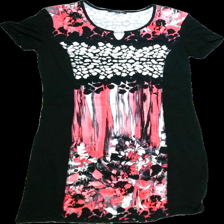
View: front
Type: Dress
Category: Ladies
Brand: Not Applicable
Colors: White, Multicolor, Black, Pink, Grey, Green
Material: 95%viscose 5%elastane
Pattern: Floral print
Cut: Regular, C-collar
Size: S
Season: All
Trend: No trend
Stains: Yes
Price range: <50
Recommended usage: Export